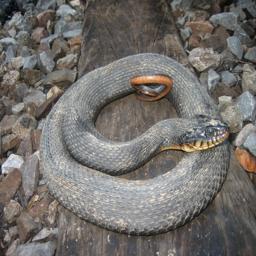
Animal: snakes